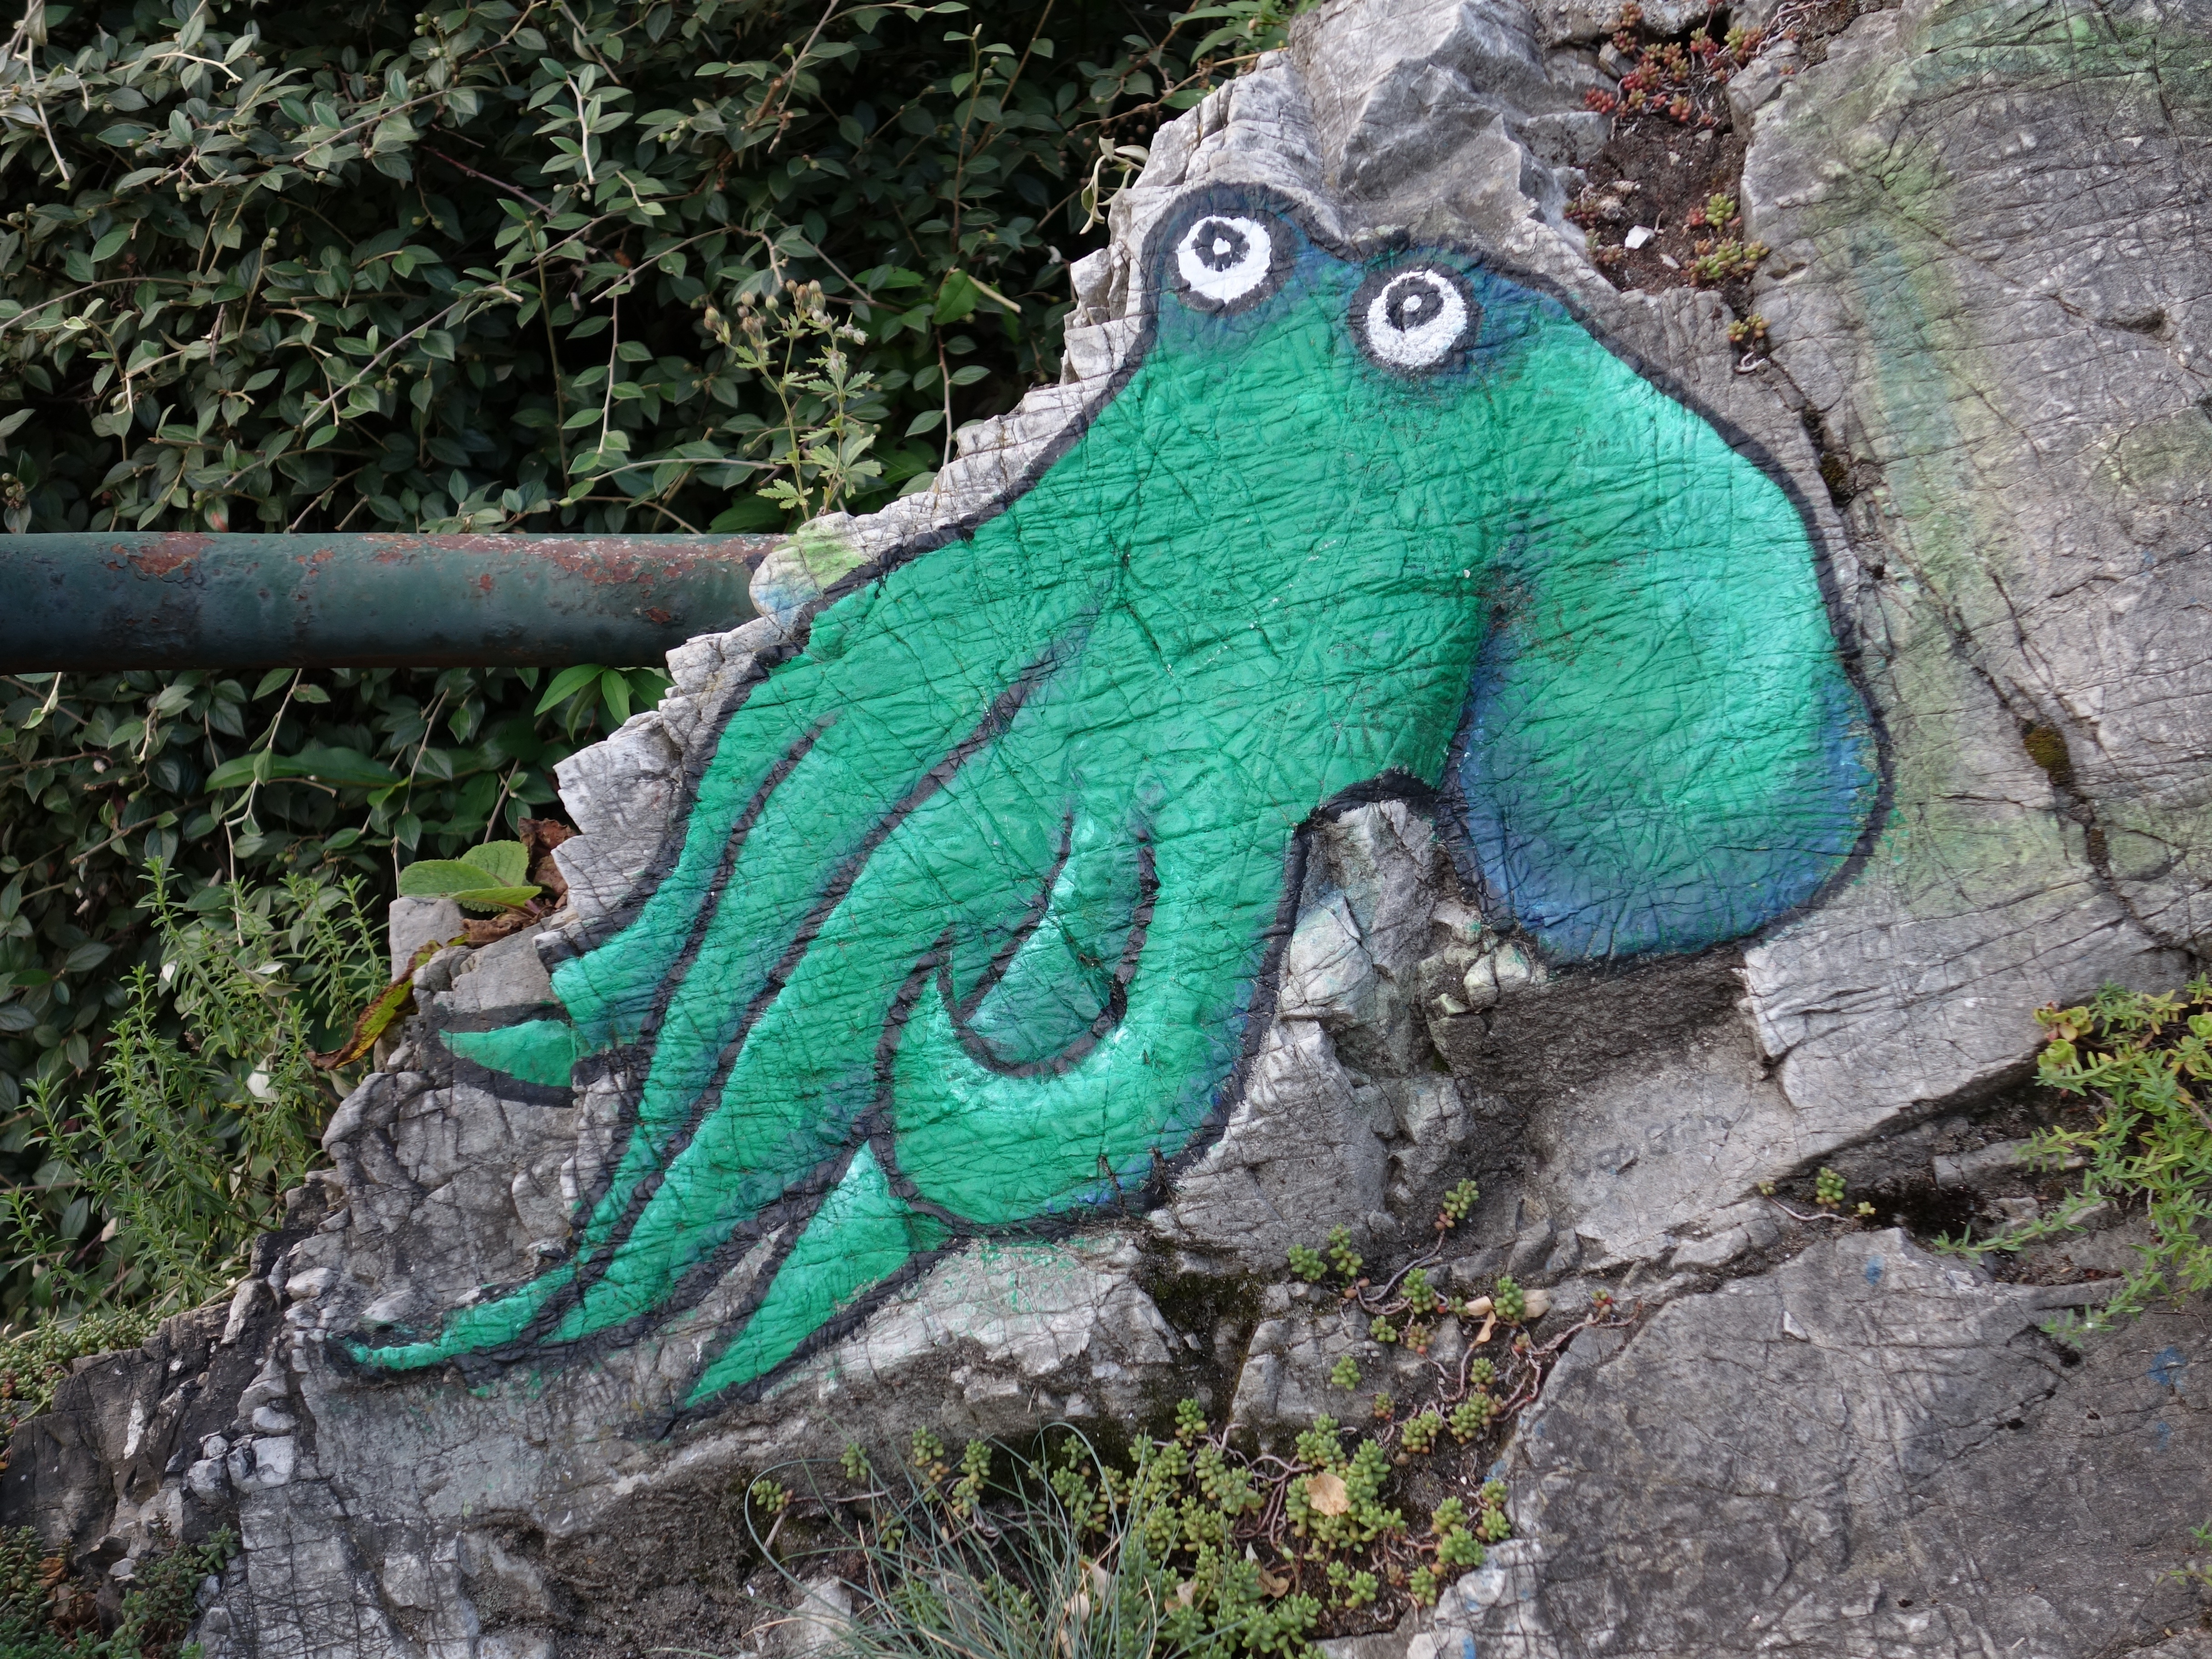
green, graffiti, squid, fauna, invertebrate, octopus, art, painted, cephalopod, marine biology, marine invertebrates